Lawrence O. Lawson

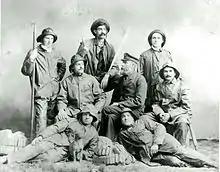
Captain Lawrence O. Lawson, surrounded by his 1894 surfboat crew.

Lawrence Oscar Lawson (September 11, 1842 – October 29, 1912) was a station keeper in the United States Life-Saving Service. He was given command of the Evanston, Illinois, Life-Saving Station Number 12, District 11 of the United States Life-Saving Service off the coast of Lake Michigan in 1880. As station keeper, Lawson was responsible for selecting and training Northwestern University students to serve as his surfboat crew.